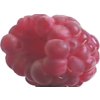
Label: raspberry